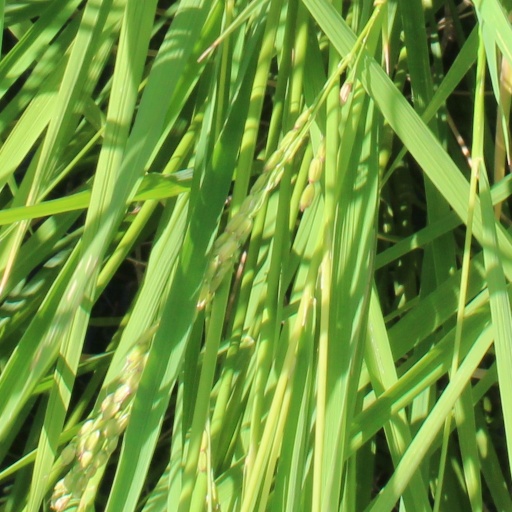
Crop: rice